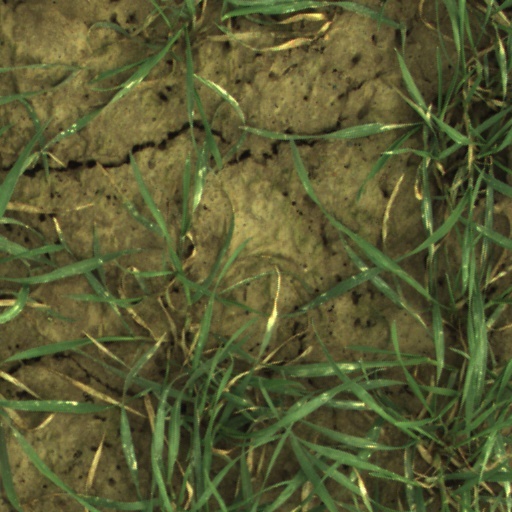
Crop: wheat